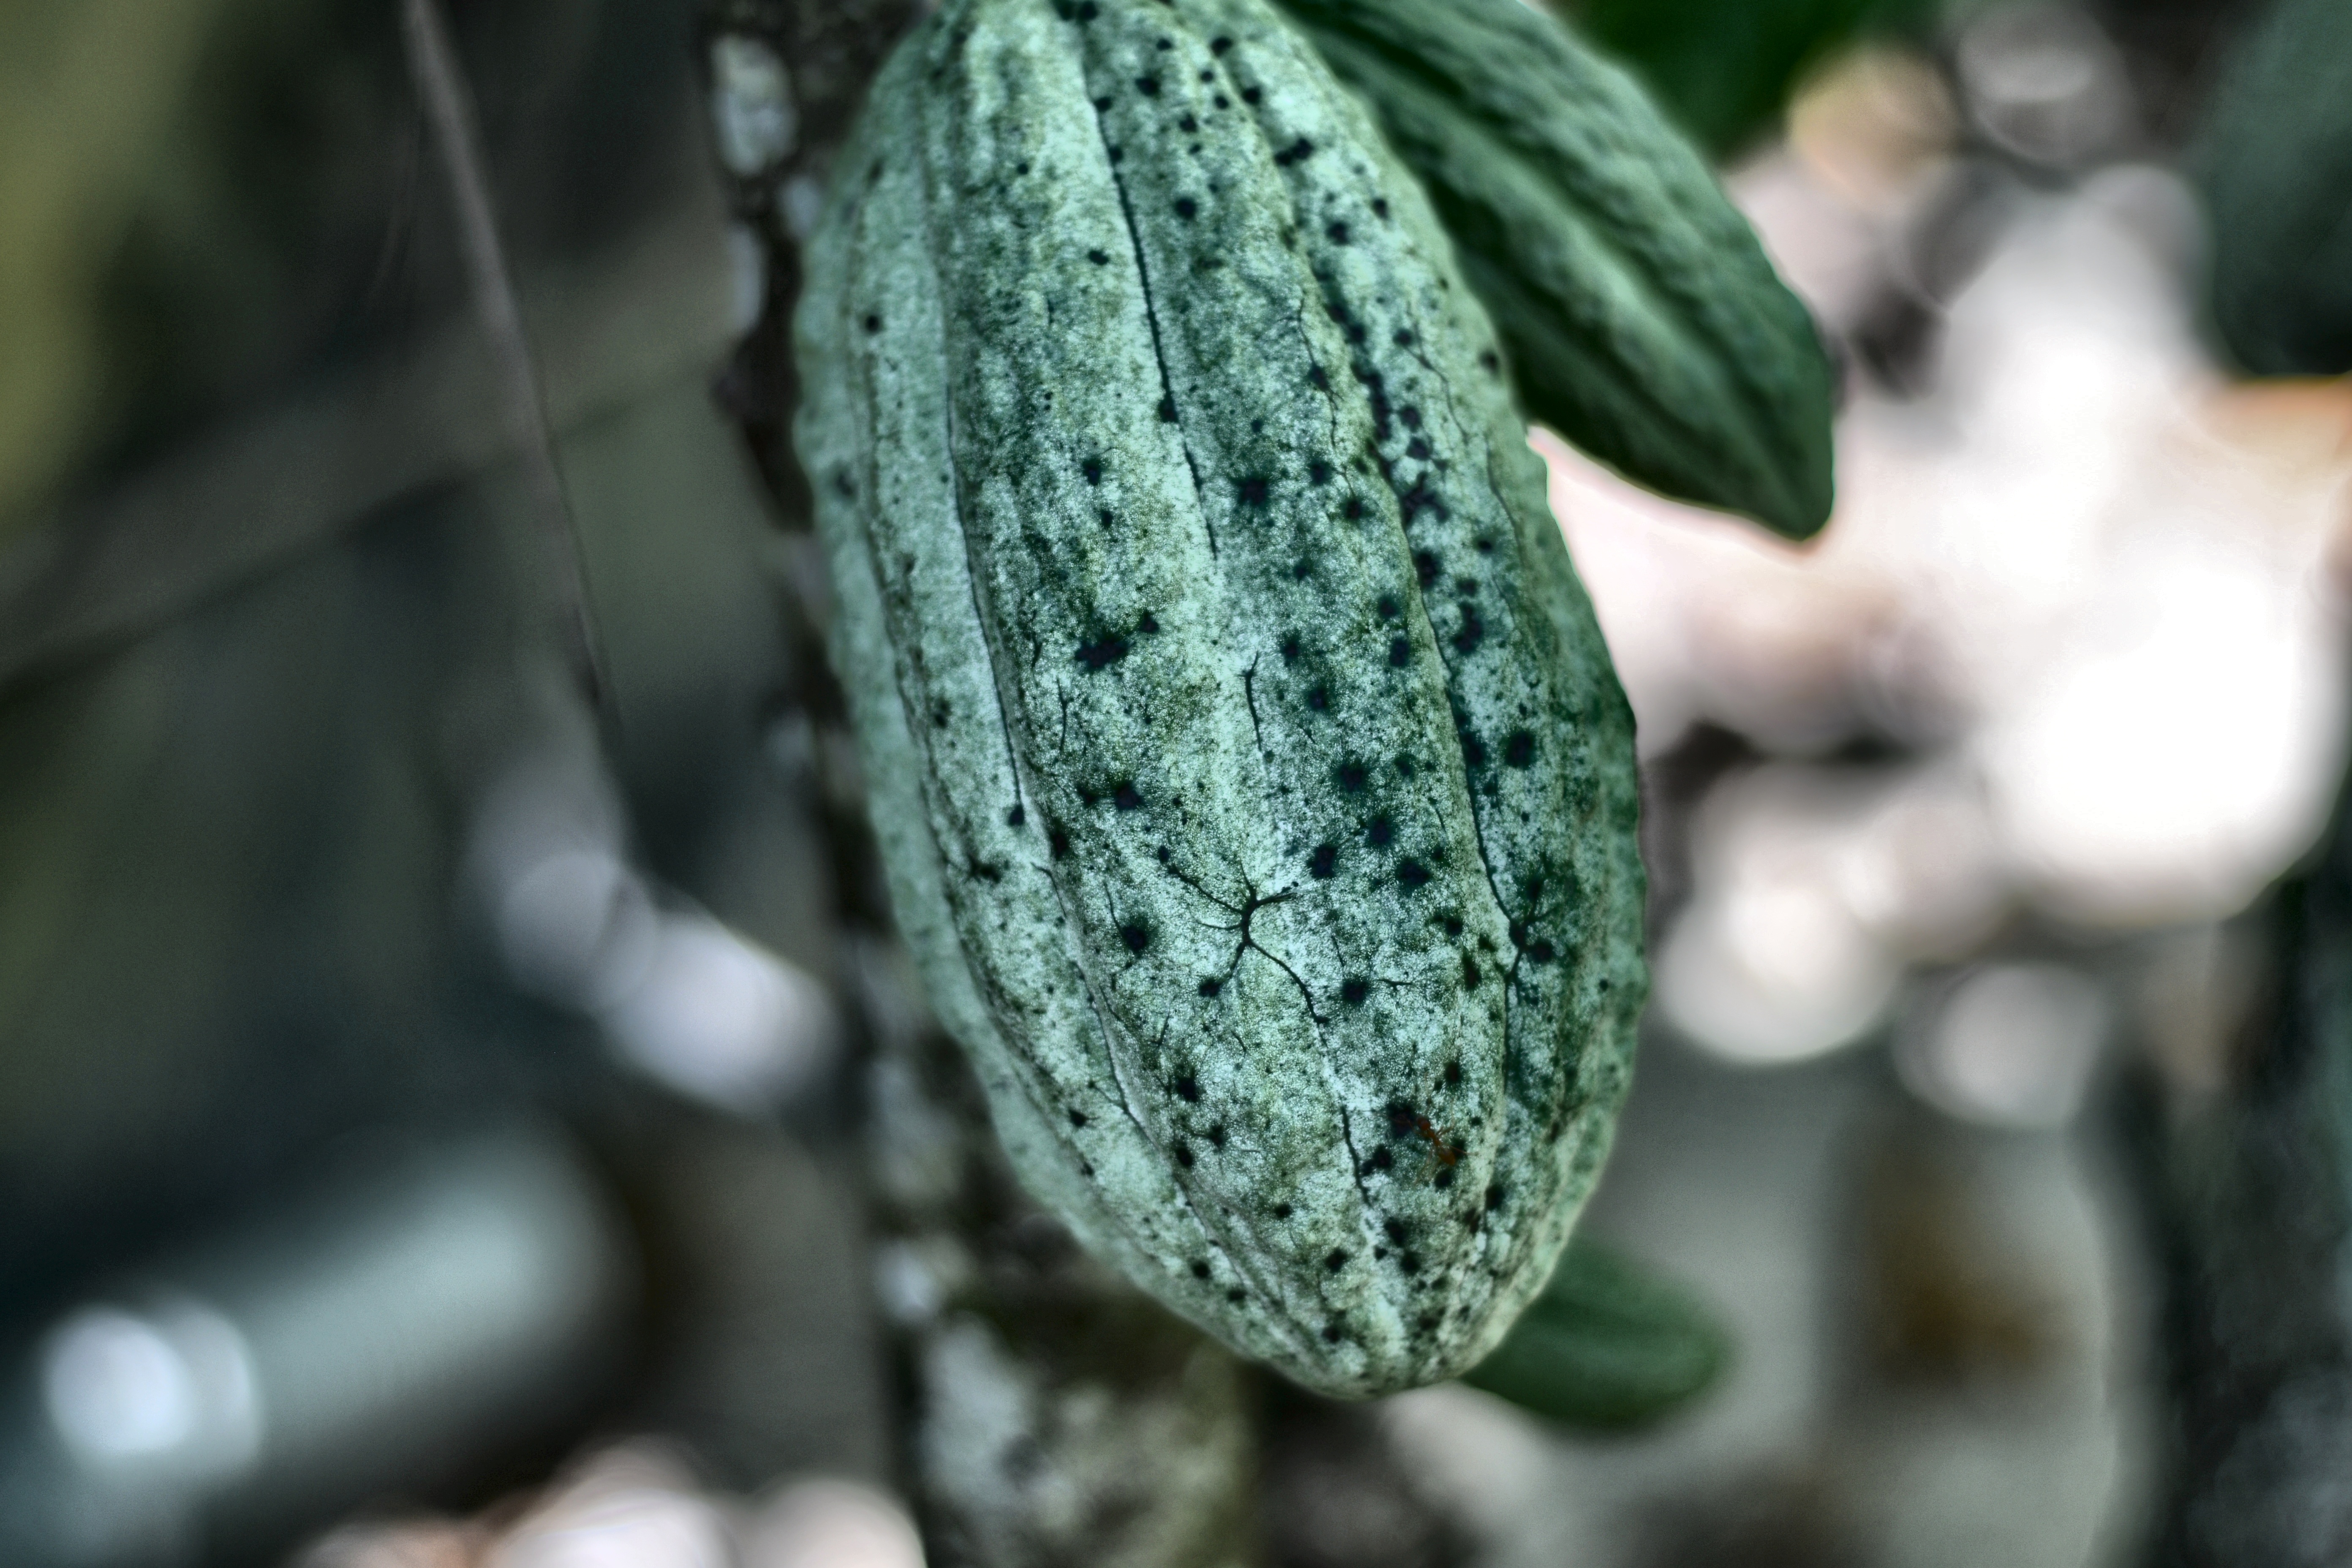
Maturity: unmature
Variety: Guiana